Galmudug

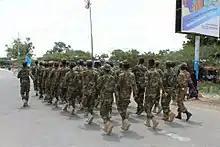
A platoon marching in Dhusamareb

On September 24, 2017, it was reported that the commander of Galmudug's Darwish forces blamed Puntland forces for attacking Ali Waal village, saying that the assault was repulsed.